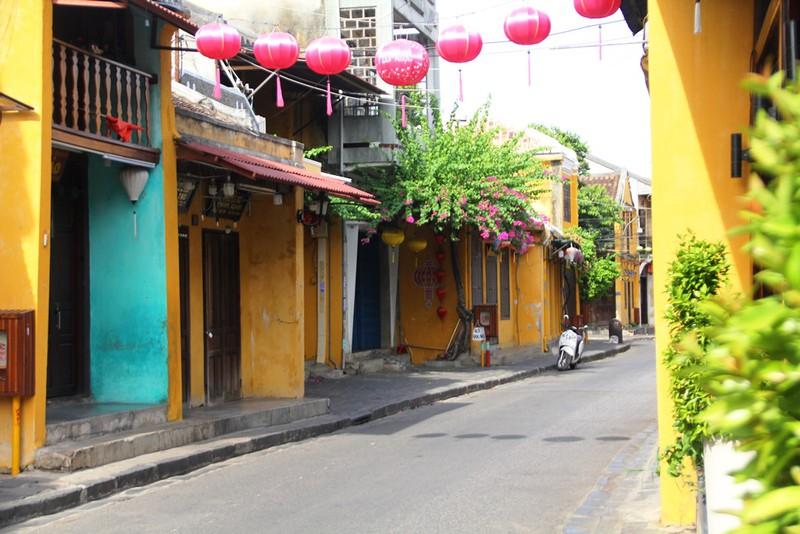
có những chiếc đèn lồng được trang trí ở không gian phía trên của con phố